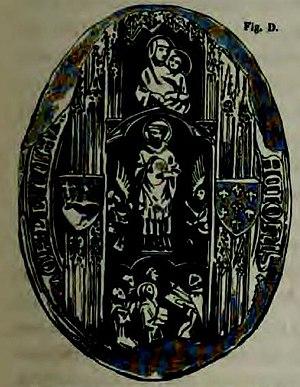
La Nation française était une des quatre nations composant la Faculté des arts de l'ancienne université de Paris, avec les nations normande, picarde, et allemande.